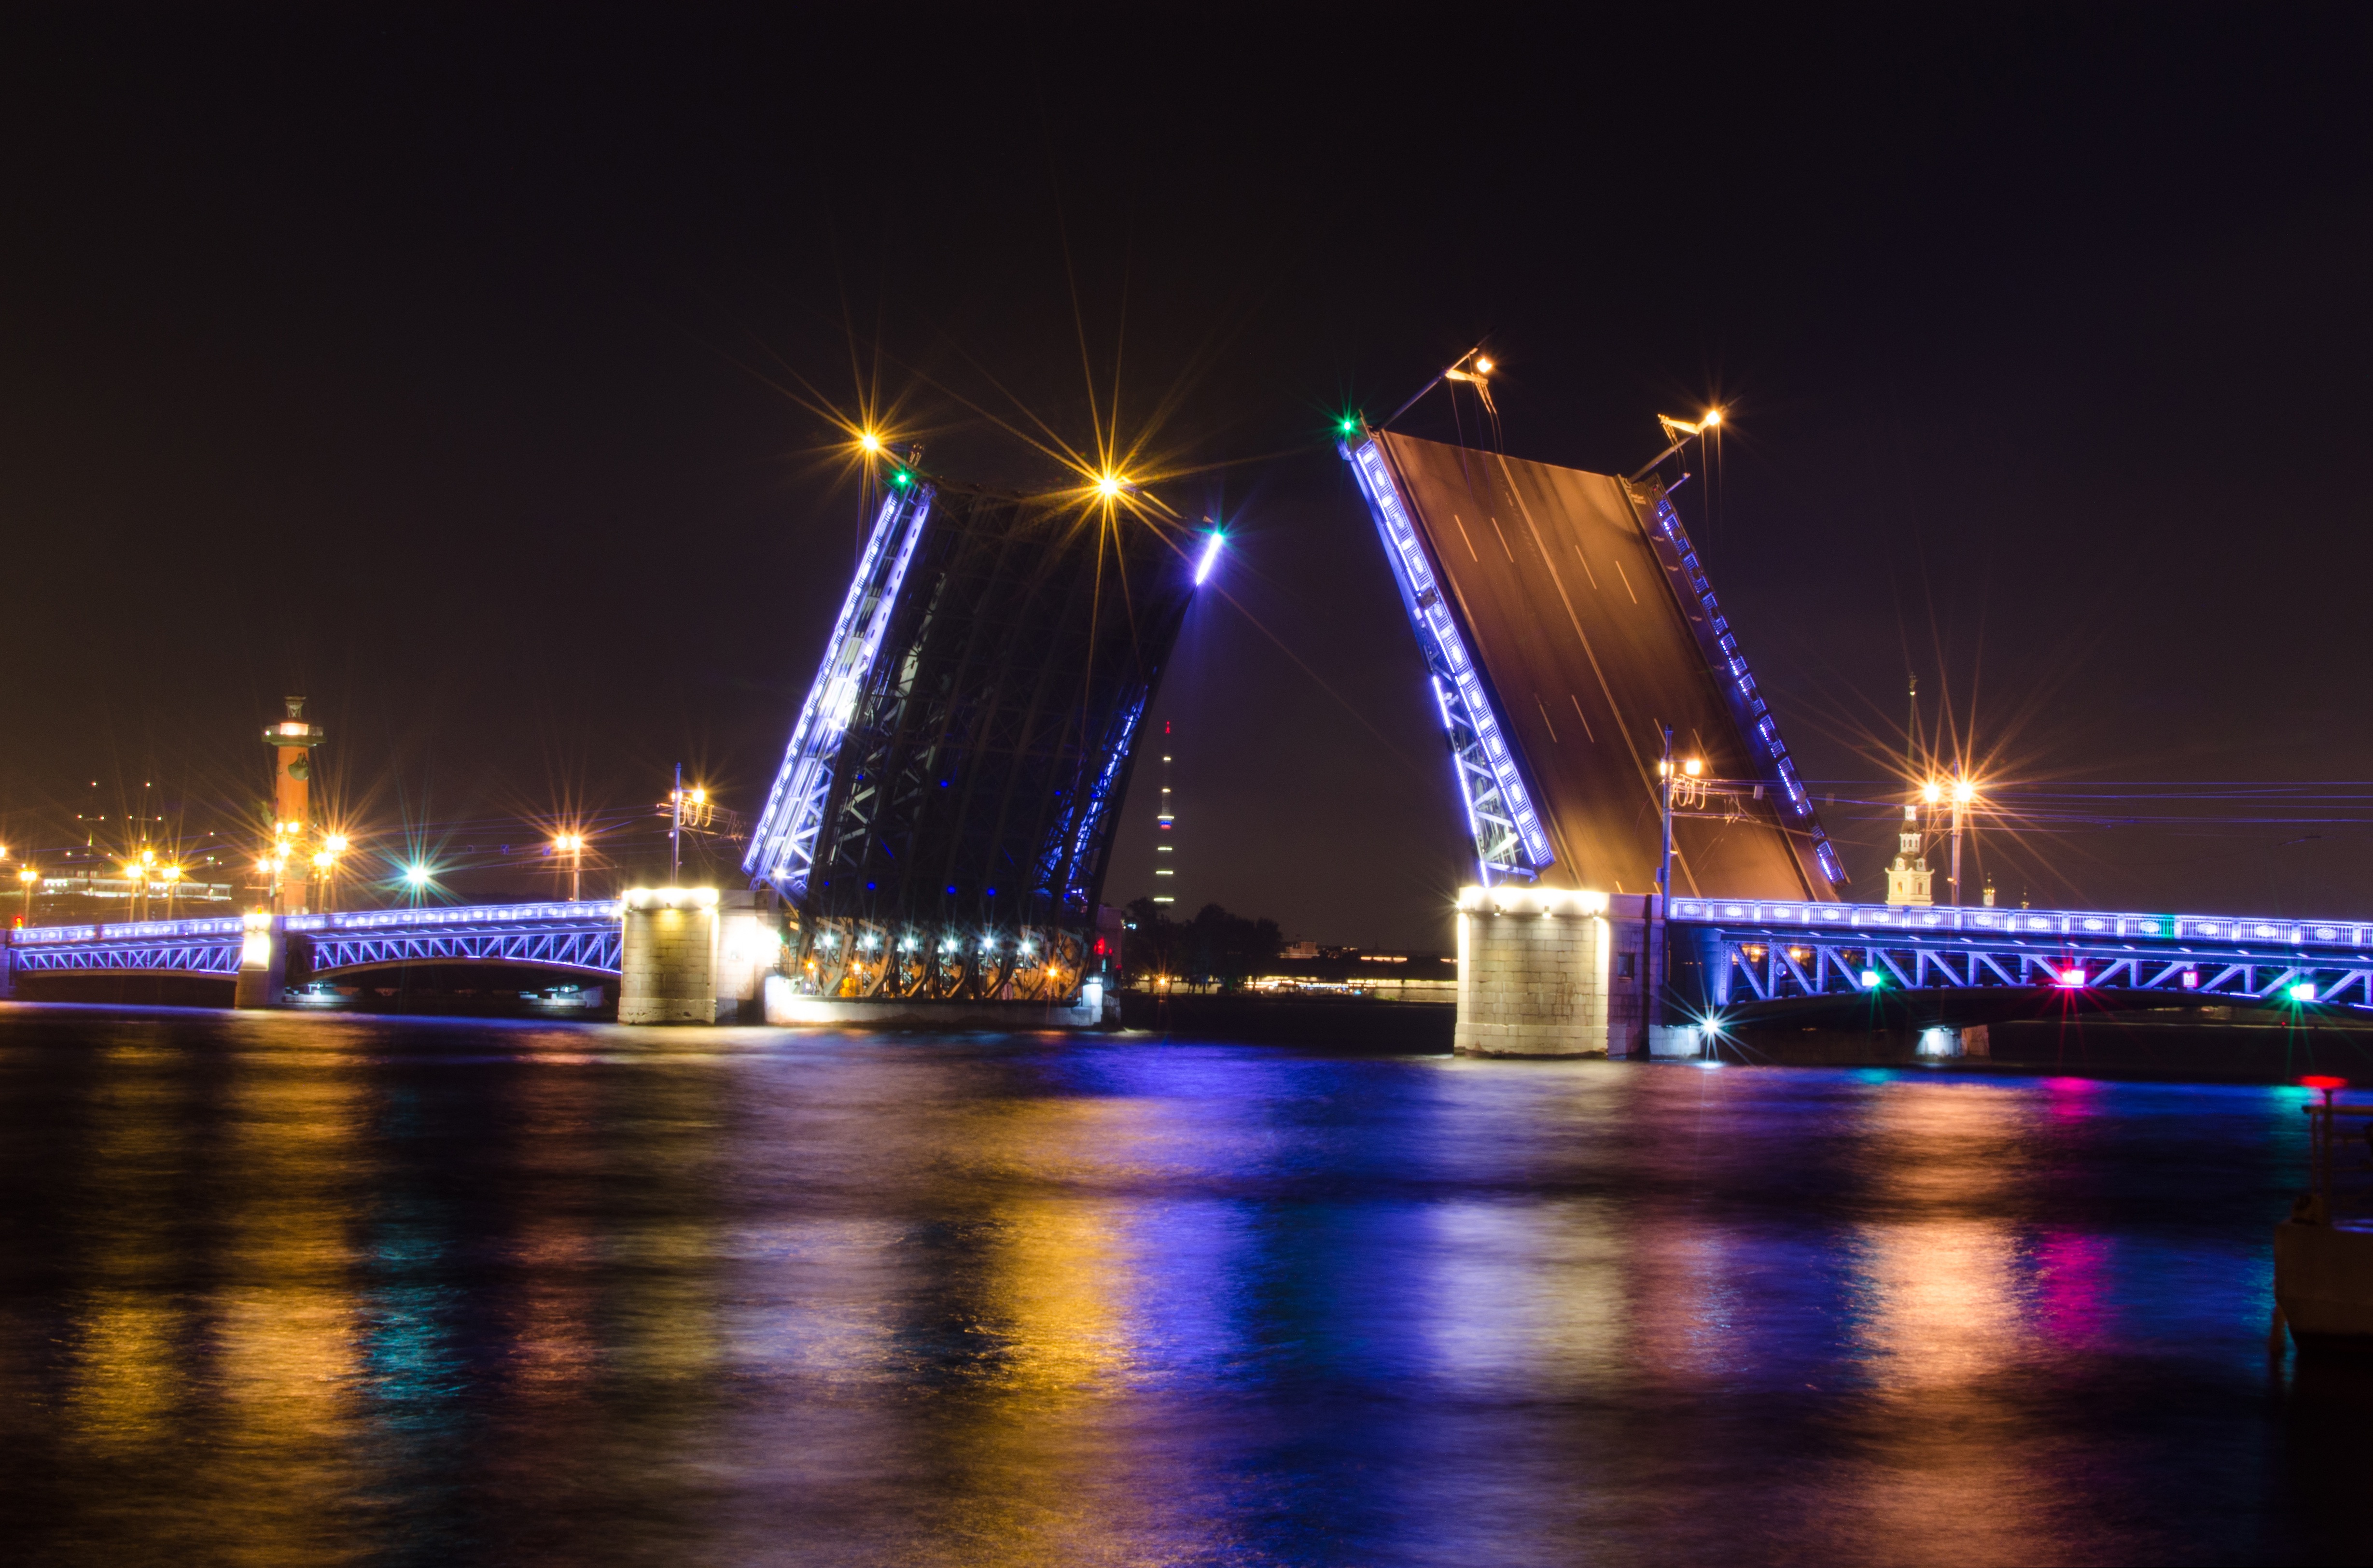
light, bridge, skyline, night, cityscape, dusk, evening, reflection, landmark